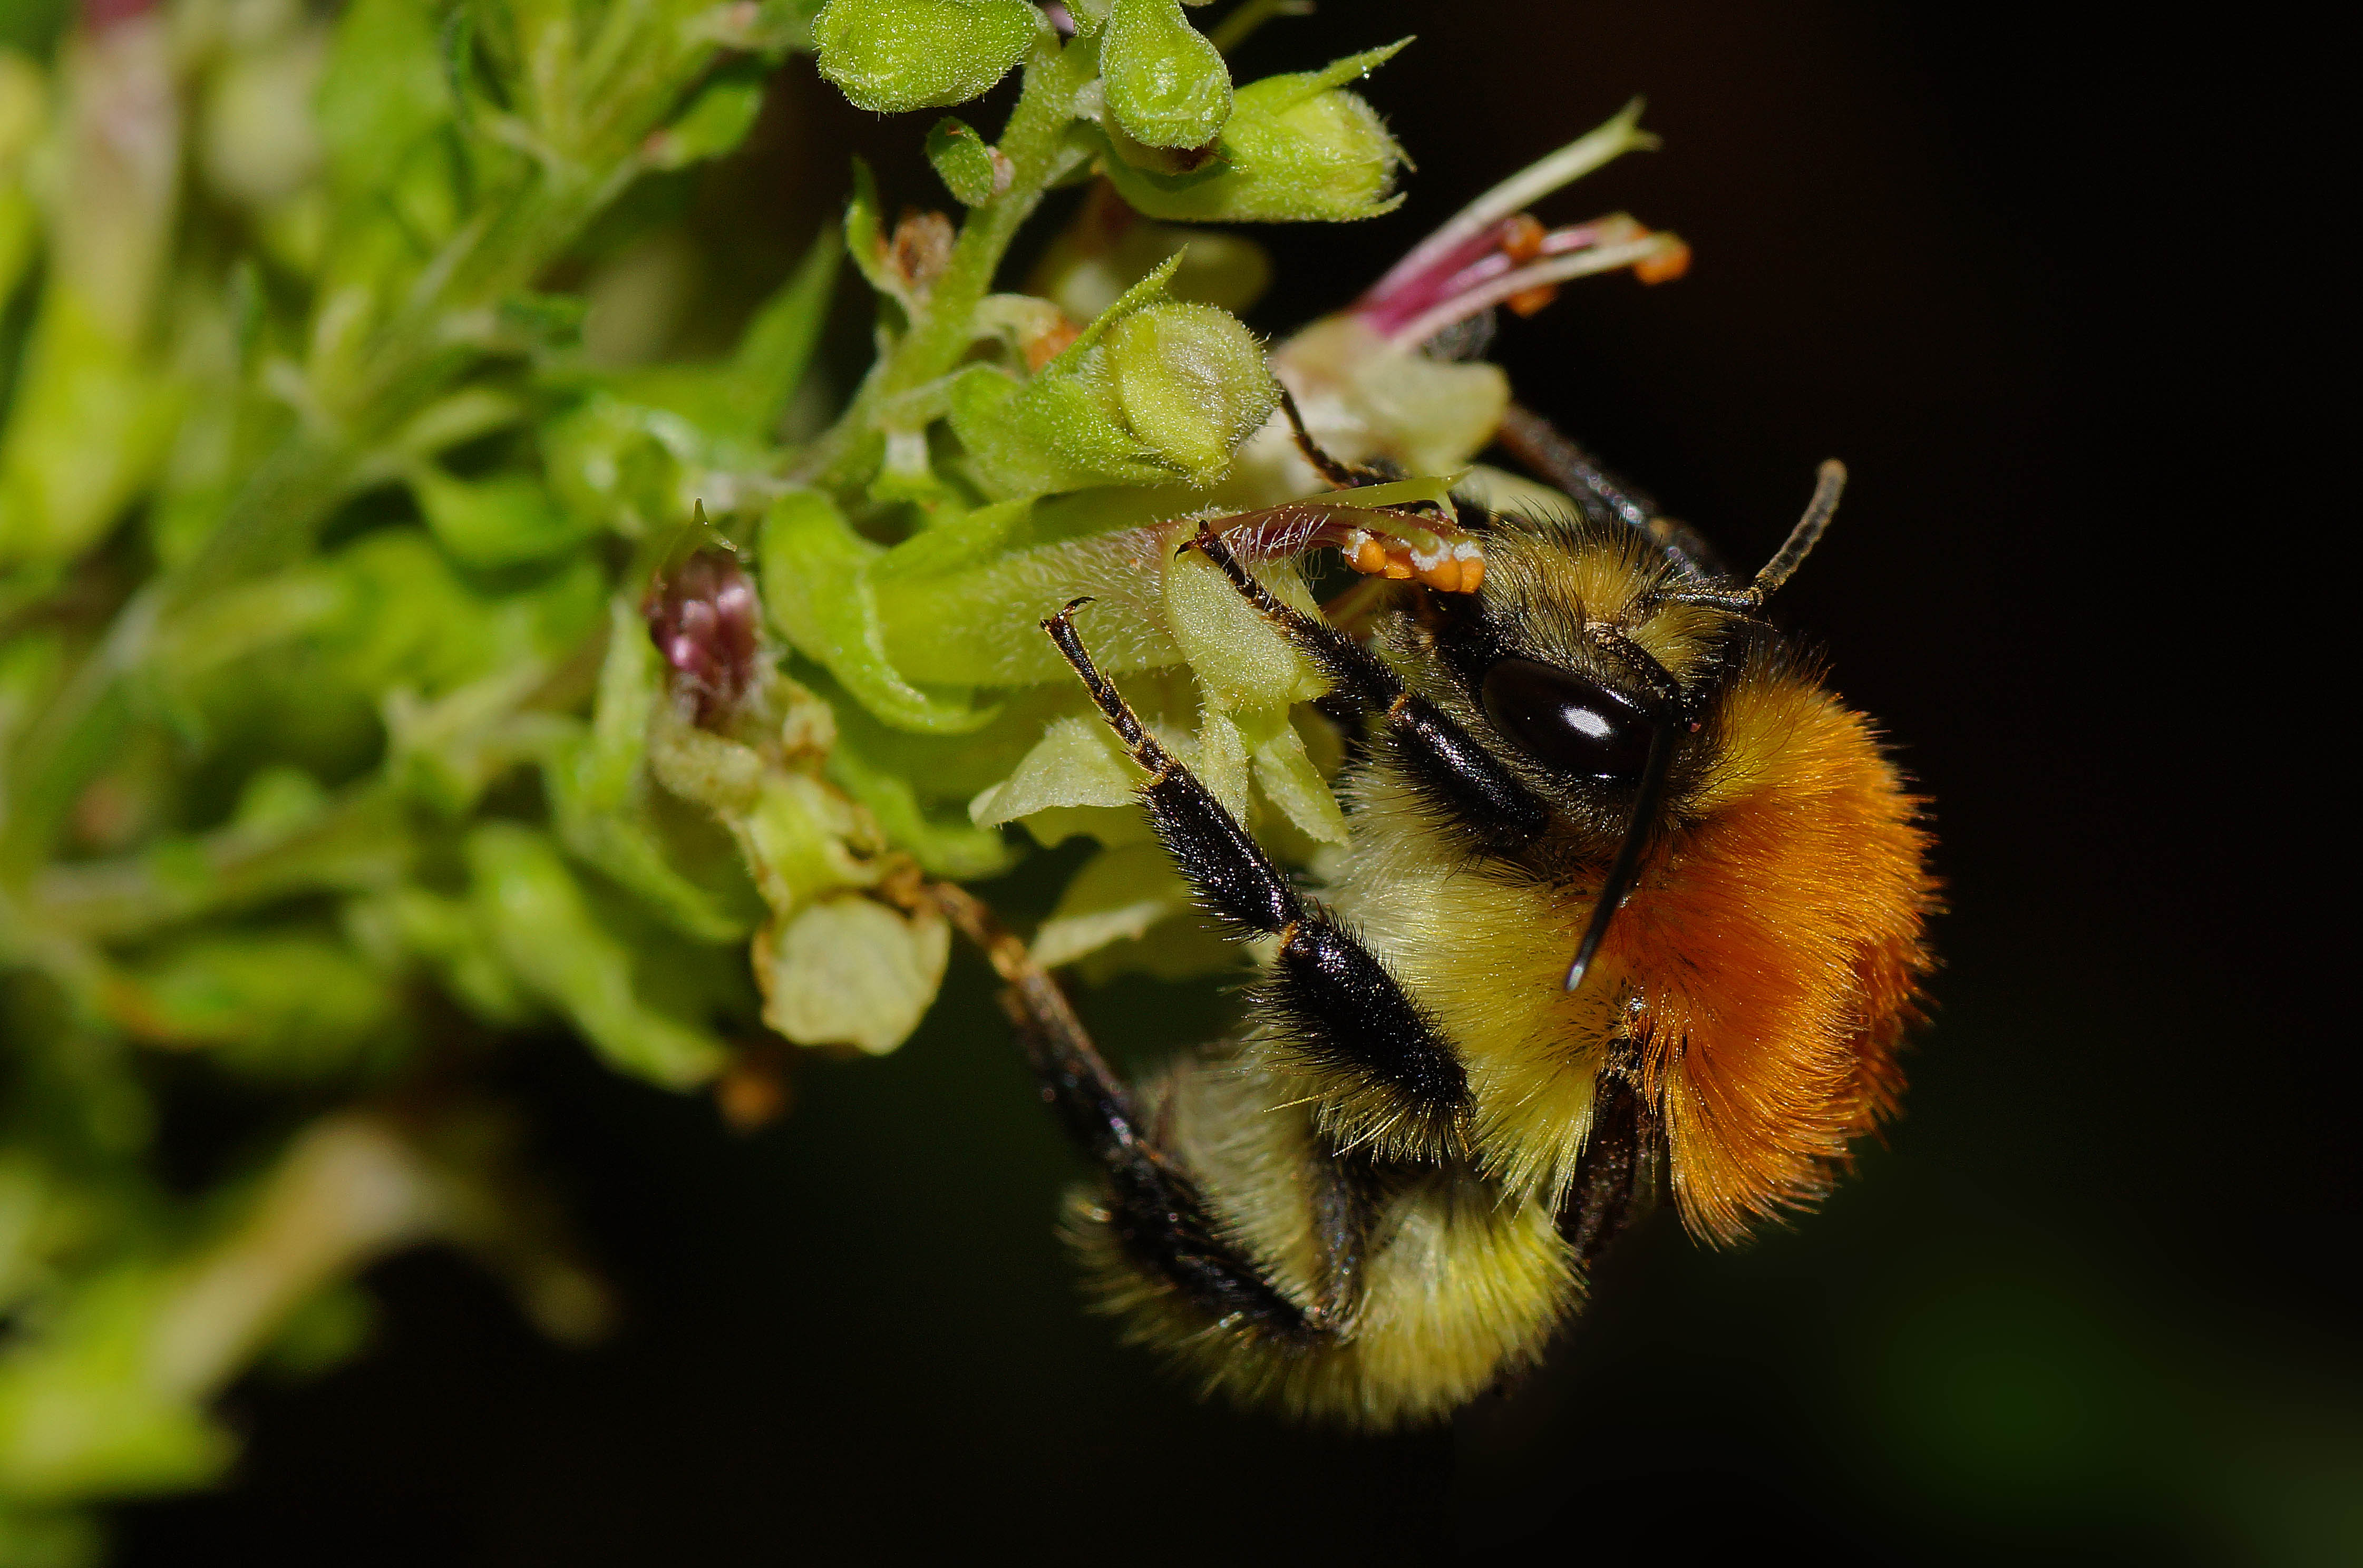
nature, photography, flower, petal, photo, pollen, insect, macro, botany, flora, fauna, invertebrate, close up, animals, bee, naturaleza, tamron90mmmacro, a77, bumblebee, nectar, g, ggl1, gaby1, xovesphoto, animales, gphoto, gabrielcorua, xelodegalicia, sonya77v, sonyslta77v, macro photography, arthropod, honey bee, pollinator, membrane winged insect